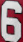
Number: 6